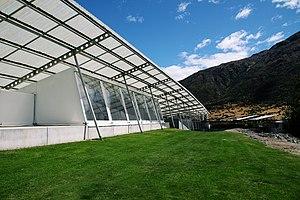
Cuverie et Cellar Door Peregrine, Central Otago
Le vignoble du Central Otago est une région viticole de l'île du sud de la Nouvelle-Zélande. Elle est réputée pour ses vins de Pinot noir.